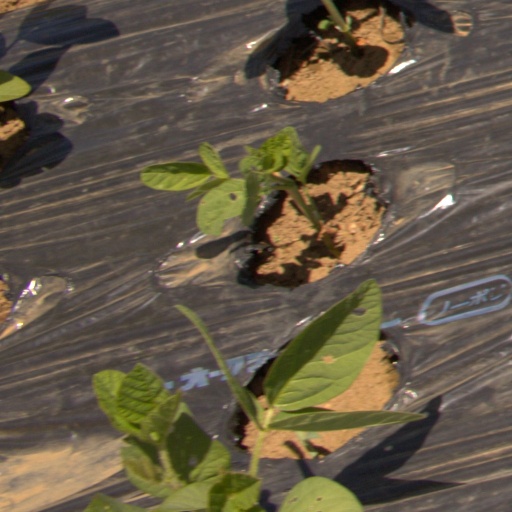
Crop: Jerusalem artichoke